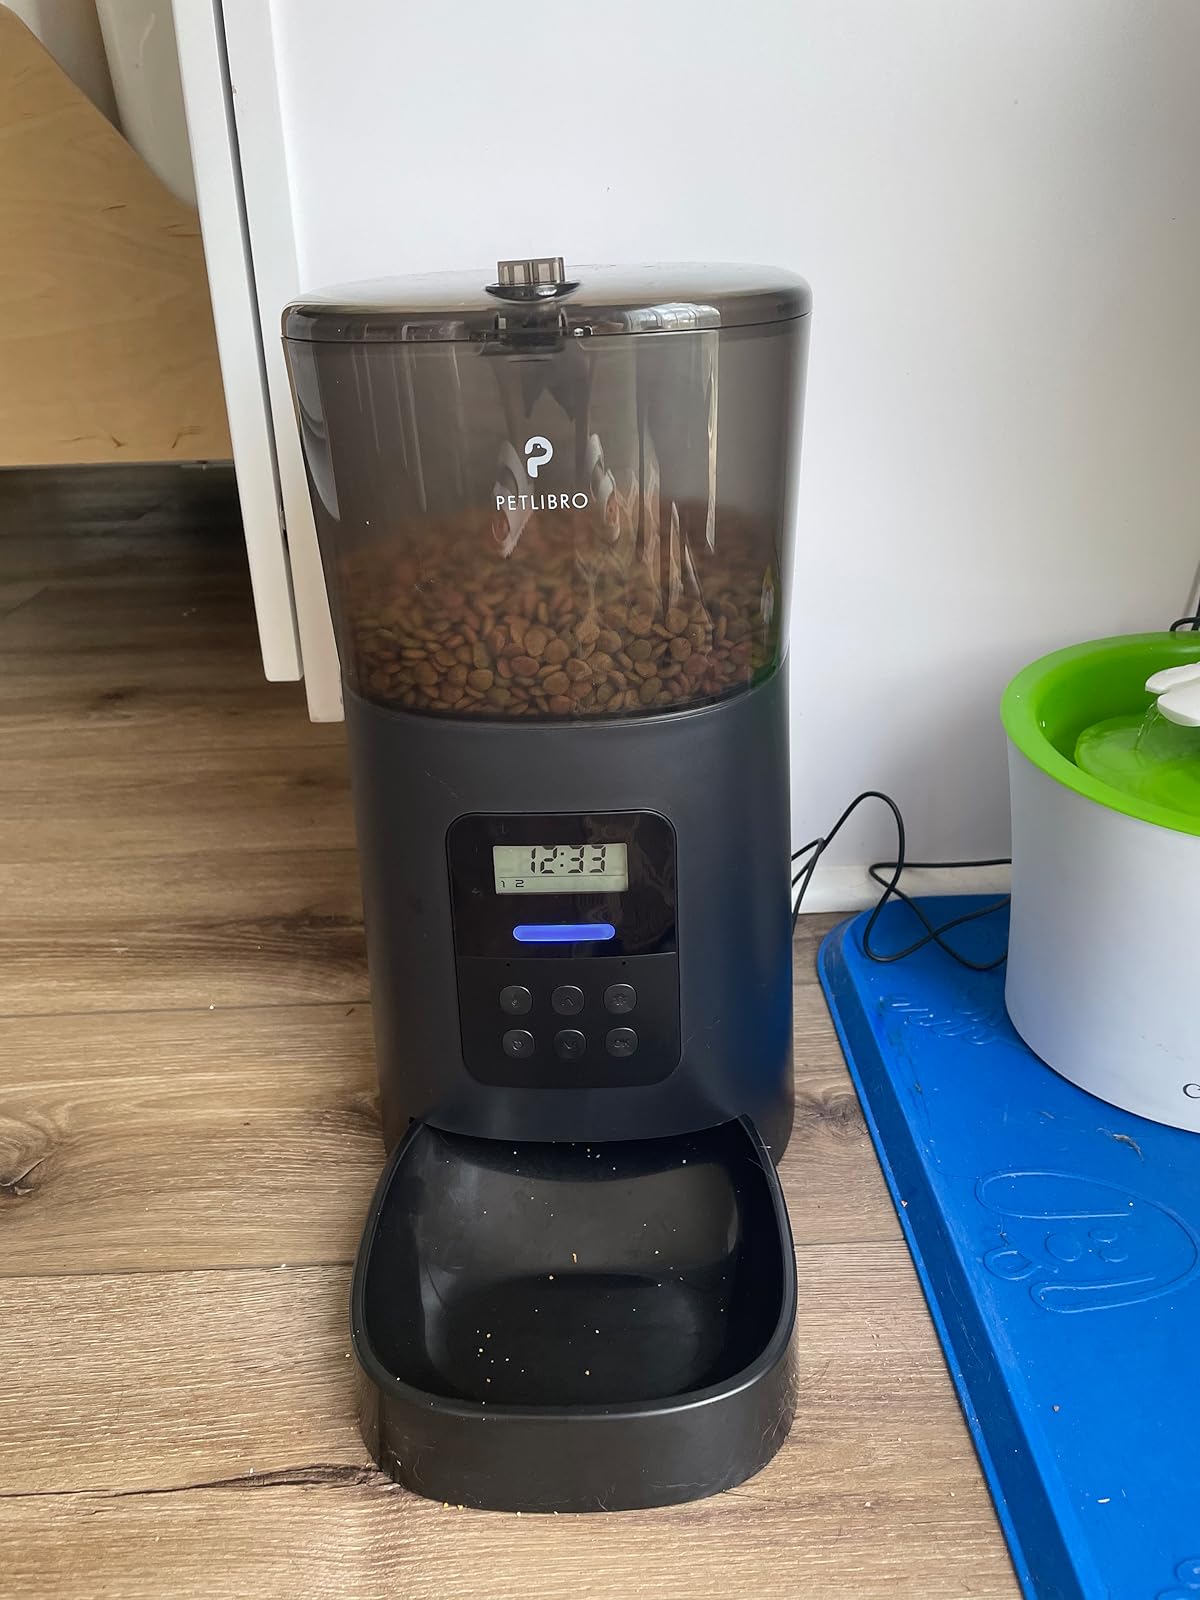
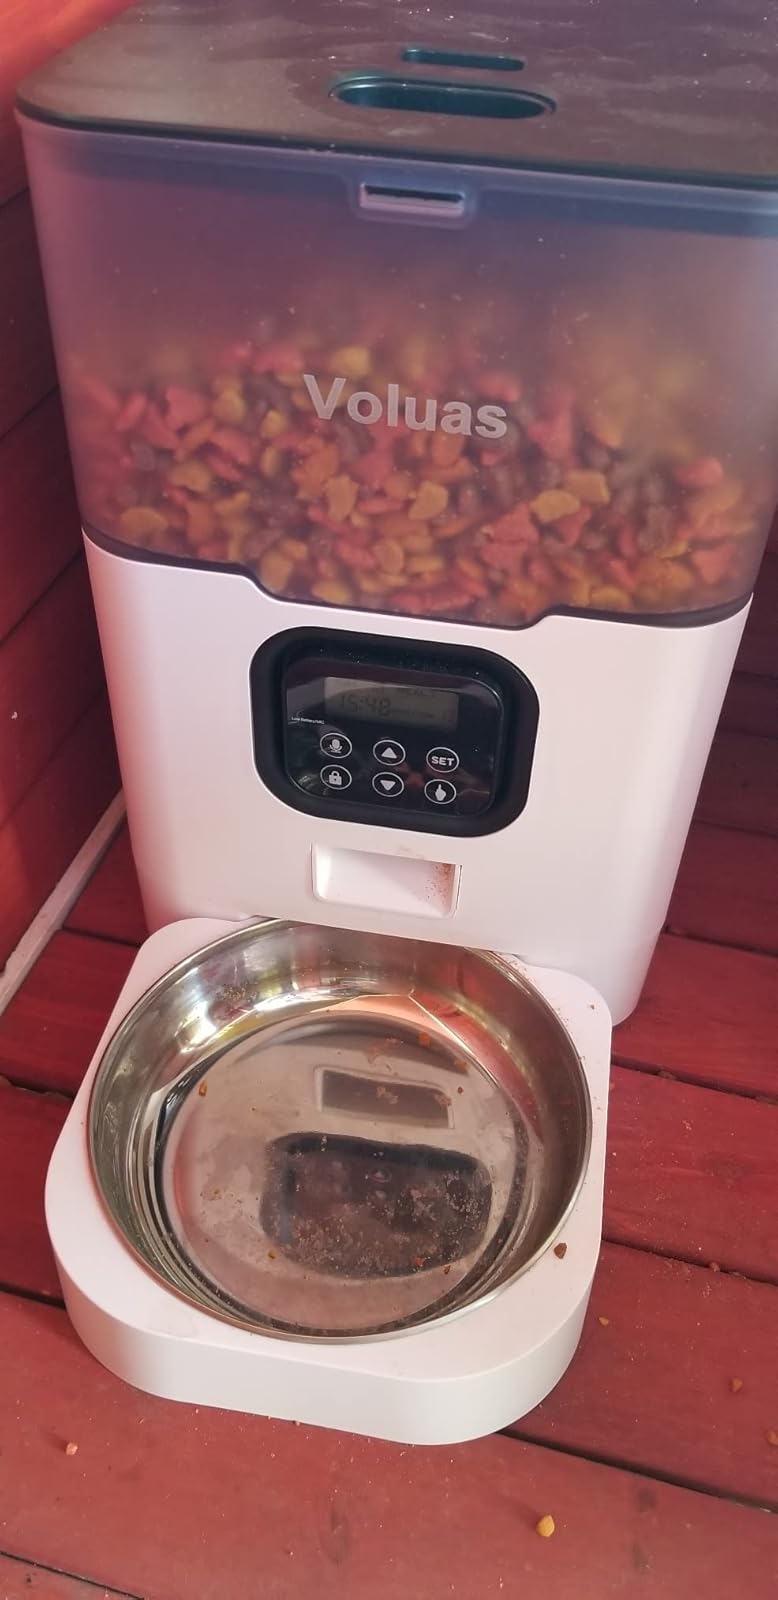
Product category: items_feeder
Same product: no